Marunouchi

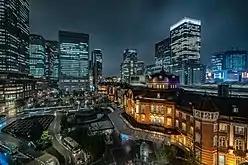
Tokyo Station

Marunouchi is an area in Chiyoda, Tokyo, Japan, located between Tokyo Station and the Imperial Palace. The name, meaning "inside the circle", derives from its location within the palace's outer moat. Marunouchi is the core of Tokyo's central business district as well as one of the main financial centres in Japan. 20 of the "Fortune Global 500" companies are headquartered in the area in 2021, while many other such companies based outside Japan have Asian or Japanese offices there. Together with the neighbouring districts of Yūrakuchō (有楽町) and Ōtemachi (大手町), Marunouchi is part of a larger business district sometimes referred to as Daimaruyū.